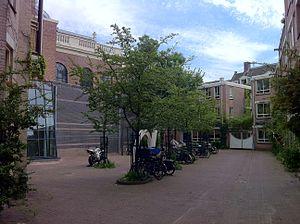
A.S. Onderwijzerhof est une petite place de la ville d'Amsterdam aux Pays-Bas. Elle est bordée par la Nieuwe Amstelstraat et la place Jonas Daniël Meijerplein, à proximité de Waterlooplein. La cour est entourée par plusieurs immeubles d'habitation, ainsi que par le bâtiment du Musée historique juif.